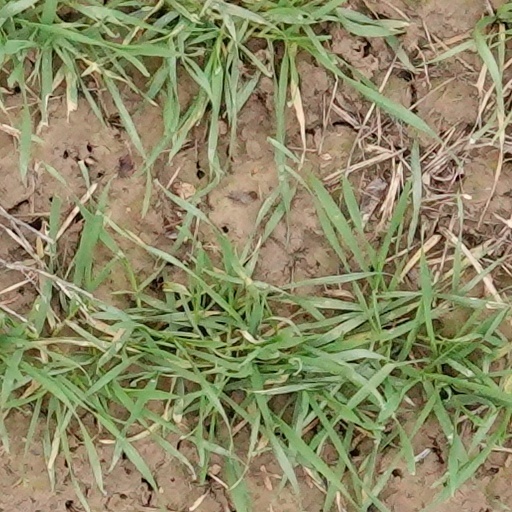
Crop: wheat